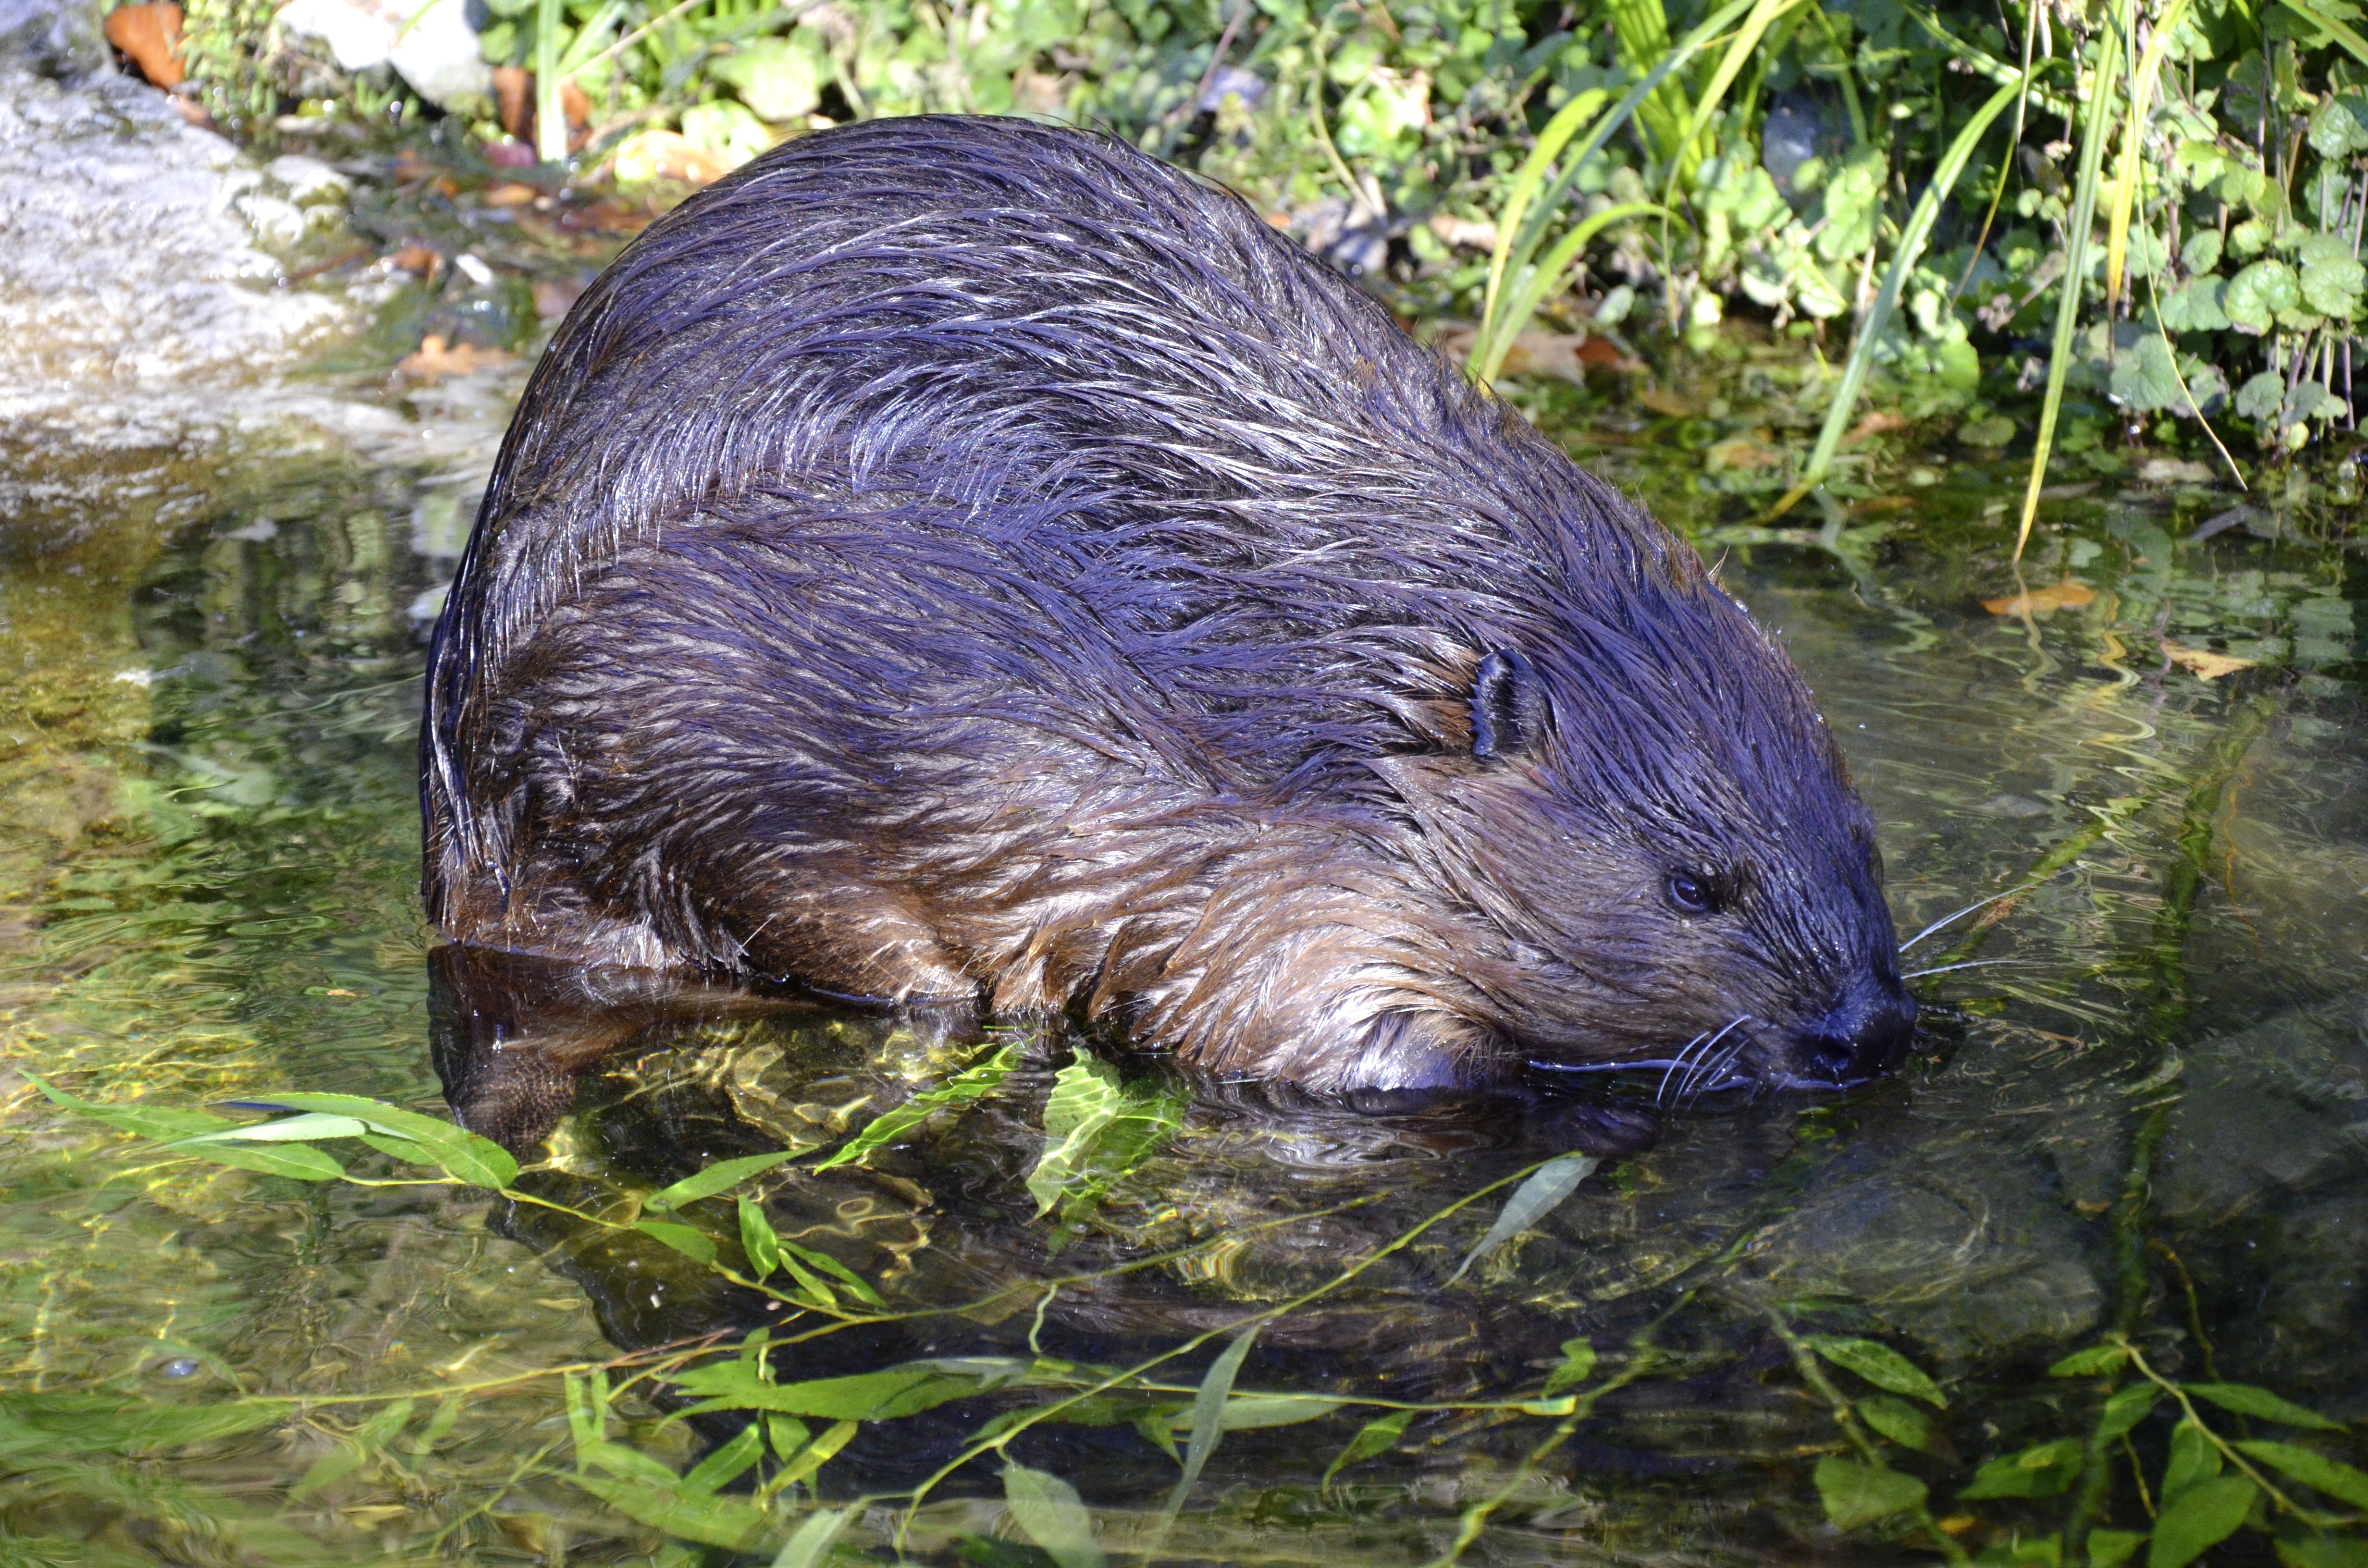
water, wildlife, mammal, rodent, fauna, vertebrate, beaver, otter, tooth, protected, muskrat, aquatic animal, european beaver, beaver castle